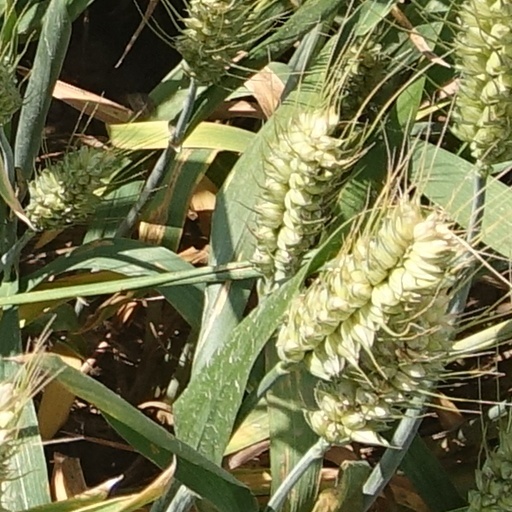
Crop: wheat